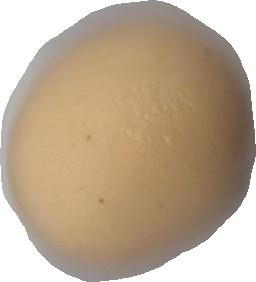
Variety: Dega